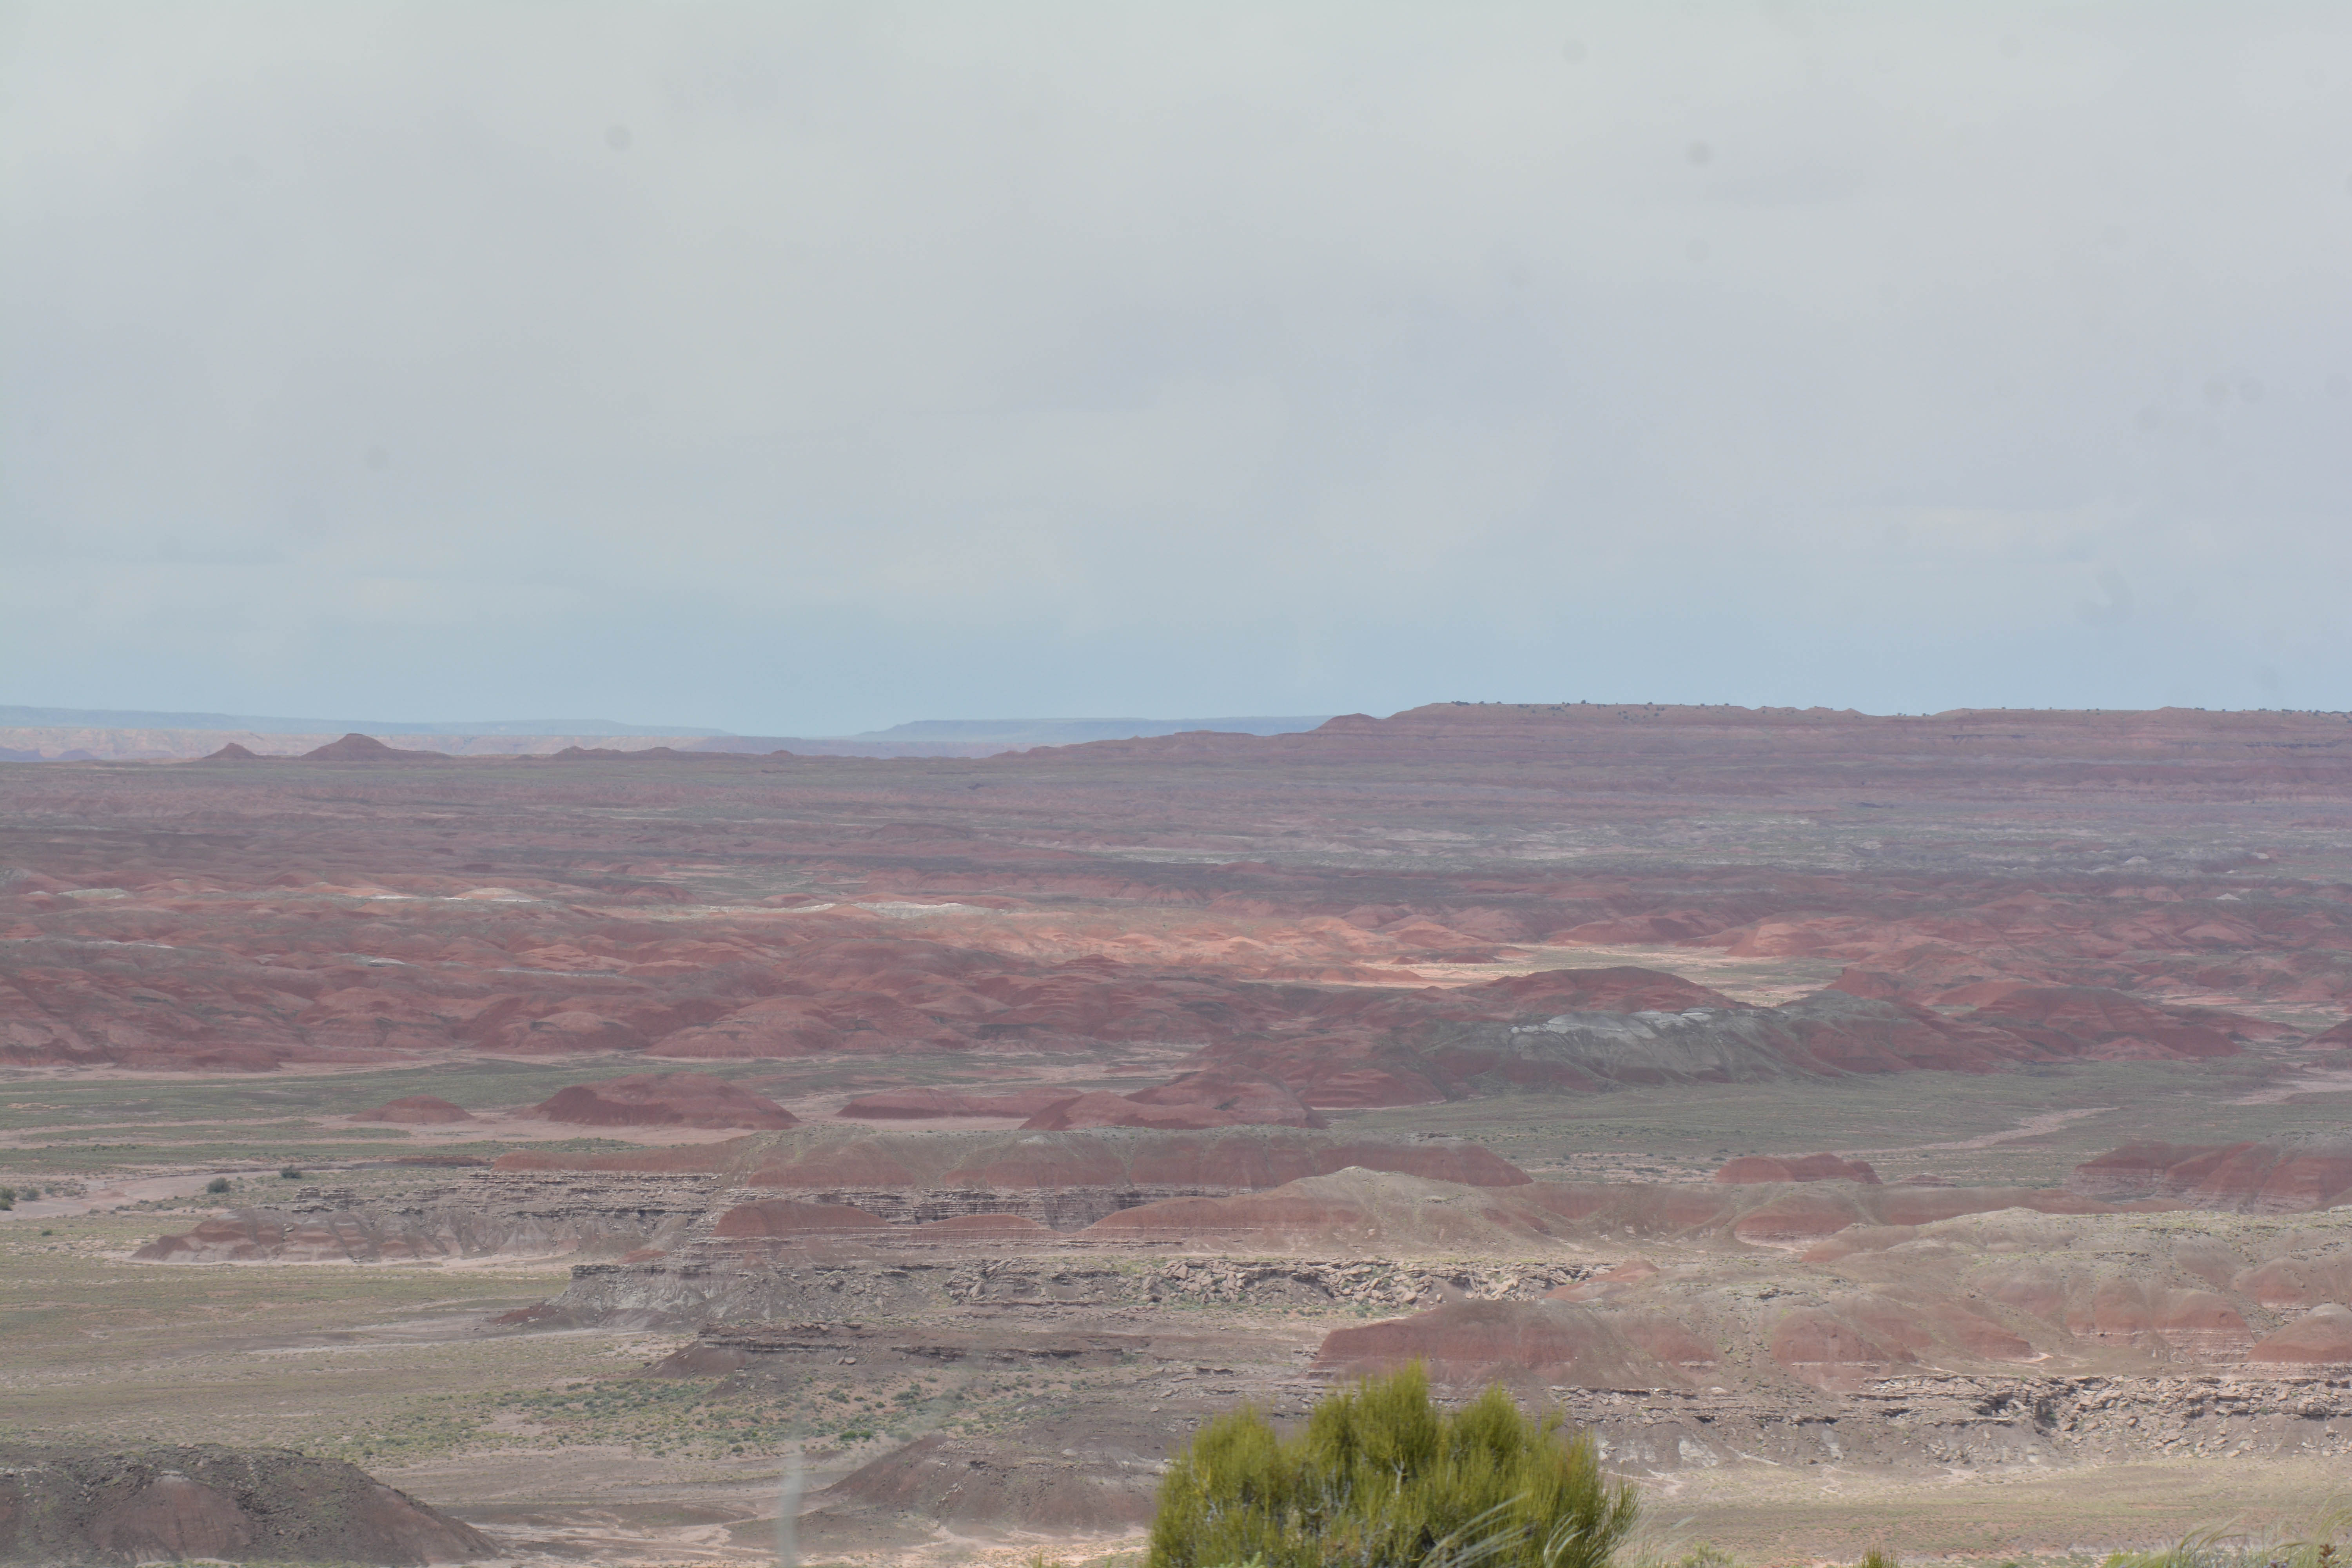
landscape, wilderness, prairie, hill, desert, valley, soil, savanna, plain, geology, grassland, badlands, plateau, marccooper, painteddesert, petrifiedforest, route66, holbrook, arizonalandscape, habitat, ecosystem, wadi, steppe, landform, natural environment, geographical feature, atmospheric phenomenon, aeolian landform, ecoregion